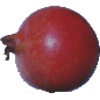
Label: Pomegranate 1